Shawnee

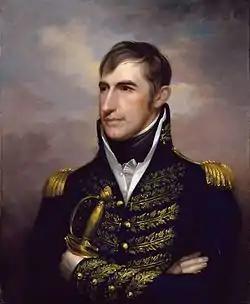
Portrait of William Henry Harrison, as the Congressional delegate from the Northwest Territory in 1800

Tecumseh was outraged by the Treaty of Fort Wayne, believing that American Indian land was owned in common by all tribes, an idea advocated in previous years by the Shawnee leader Blue Jacket and the Mohawk leader Joseph Brant. In response, Tecumseh began to expand on the teachings of his brother Tenskwatawa, a spiritual leader known as The Prophet who called for the tribes to return to their ancestral ways. He began to associate these teachings with the idea of an intertribal alliance. Tecumseh traveled widely, urging warriors to abandon accommodationist chiefs and to join the resistance at Prophetstown. In August 1810, Tecumseh led 400 armed warriors to confront Harrison in Vincennes. Tecumseh demanded that Harrison nullify the Fort Wayne treaty, threatening to kill the chiefs who had signed it. Harrison refused, saying that the Miami were the owners of the land and could sell it if they so chose. Tecumseh left peacefully but warned Harrison that he would seek an alliance with the British unless the treaty was nullified.